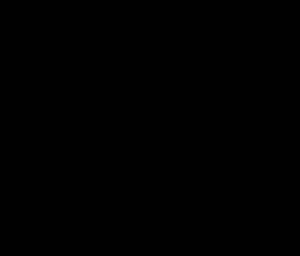
Un ose est le monomère des glucides. Les oses possèdent au moins 3 atomes de carbone : ce sont des poly hydroxyaldéhydes ou des poly hydroxycétones. Les monosaccharides ne sont pas hydrolysables, mais les polysaccharides sont très solubles dans l'eau et possèdent généralement un pouvoir sucrant.